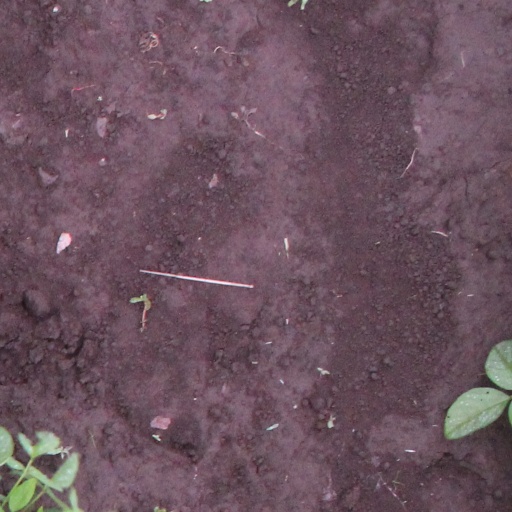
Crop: soybean